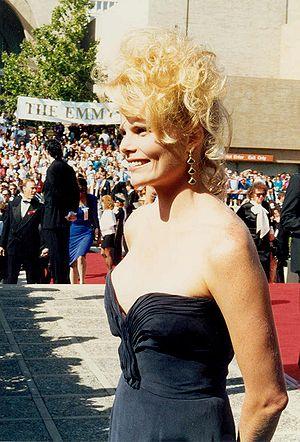
Mariel Hemingway, de son vrai nom Mariel Hadley Hemingway, est une actrice américaine née le 22 novembre 1961 à Mill Valley en Californie.